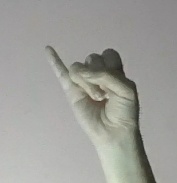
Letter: meem